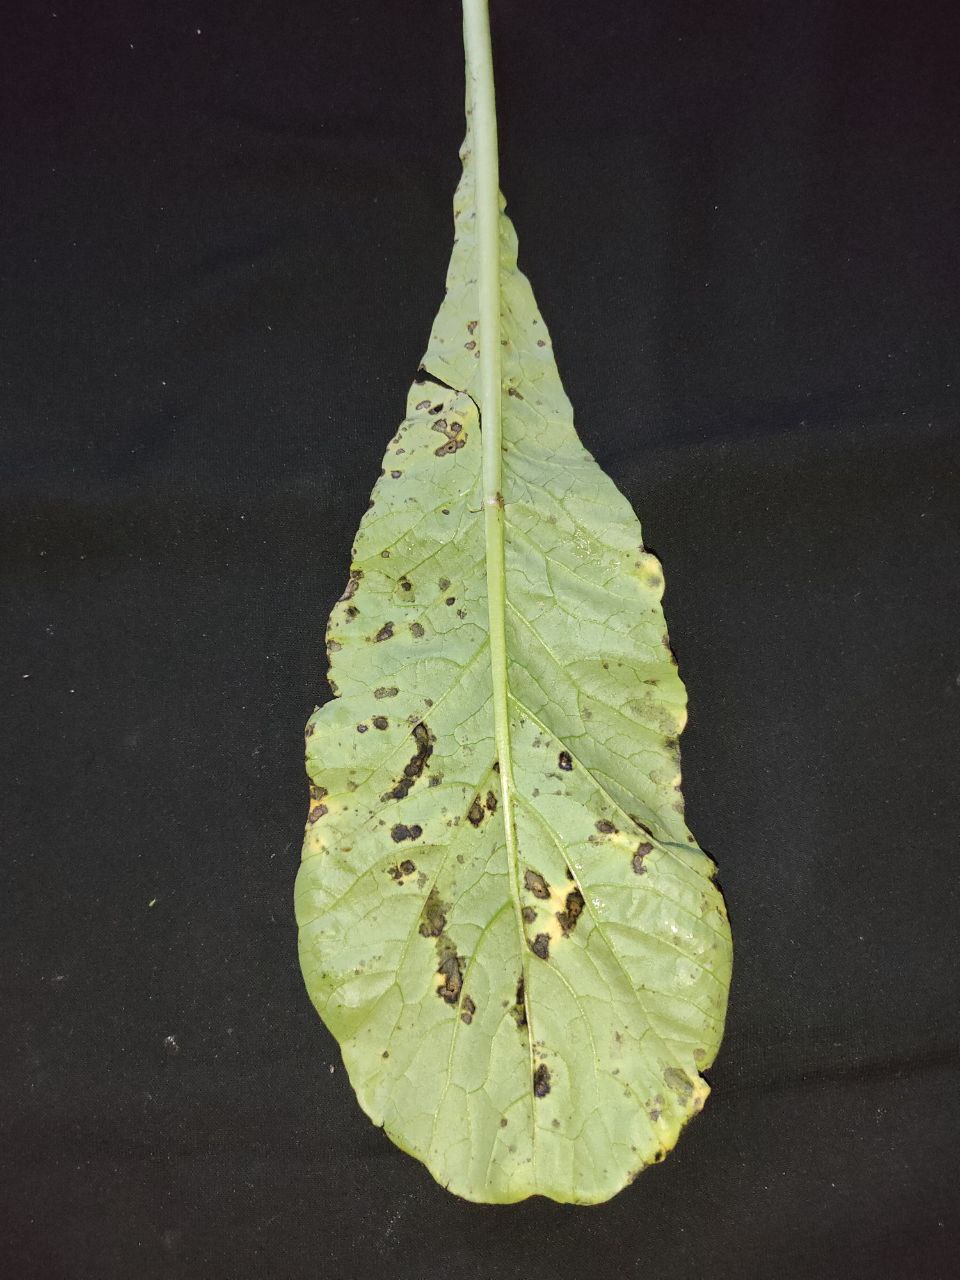
Label: Black leaf spot